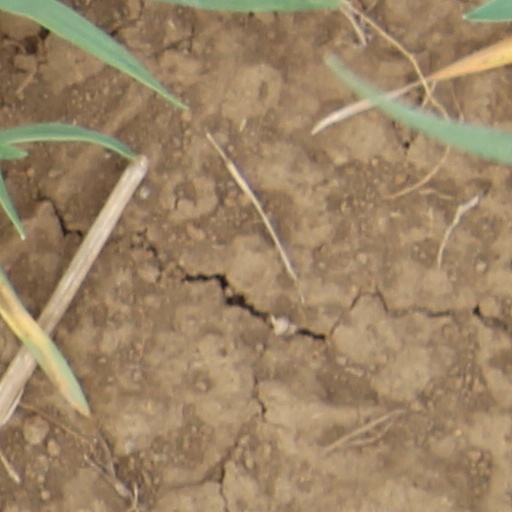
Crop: wheat